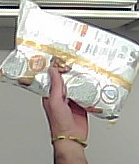
Product: lays_classic